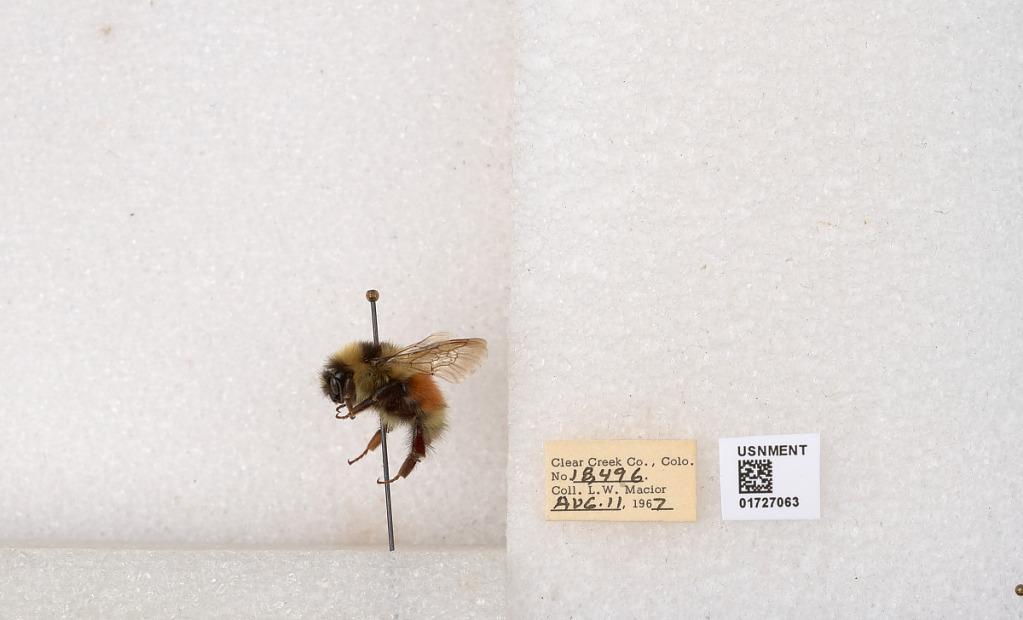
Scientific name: Bombus (Pyrobombus) sylvicola Kirby
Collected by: L. Macior
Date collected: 1967-8-11
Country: United States
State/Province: Colorado
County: Clear Creek
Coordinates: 39.6891, -105.644